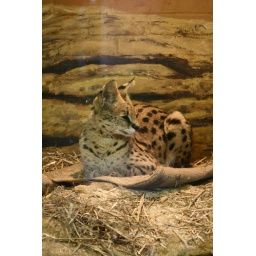
A cat in a box